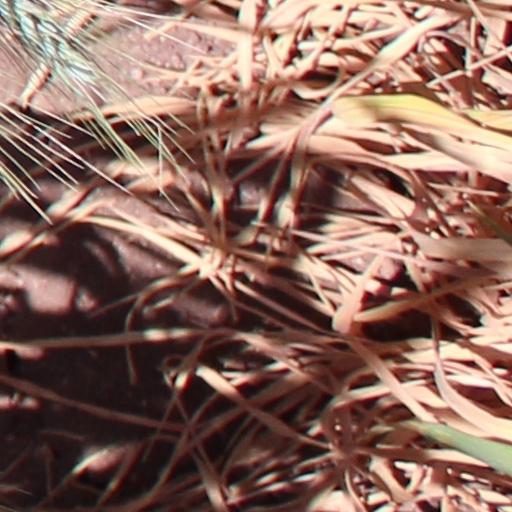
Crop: wheat